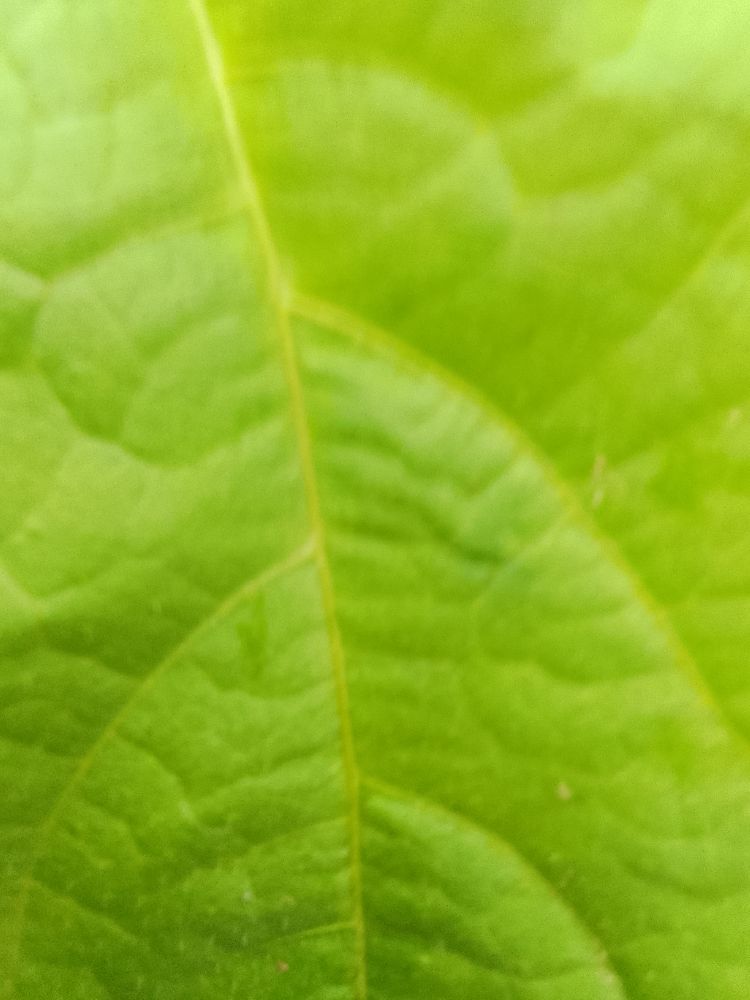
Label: healthy